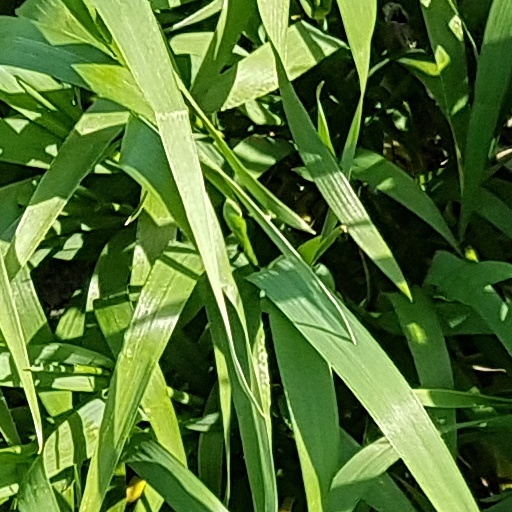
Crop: wheat